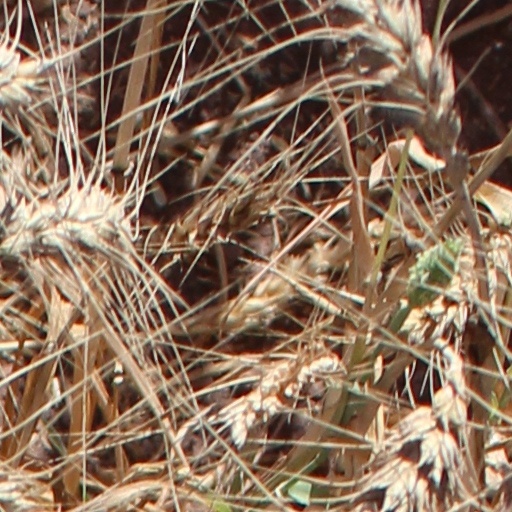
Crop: wheat